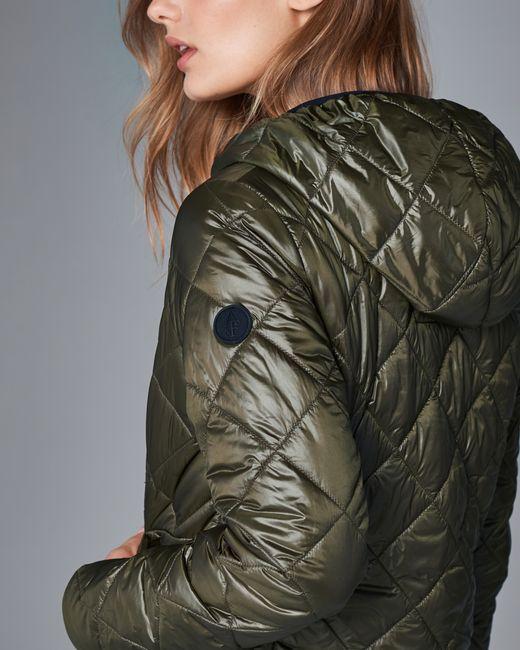
olivgrüne Daunenjacke mit Kapuze